Honghu

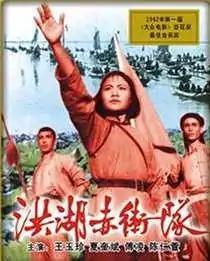
The Red Guards on Honghu Lake

The scenic Lake Honghu was the centerpiece of a revolutionary opera: "The Red Guards on Honghu Lake" which was based on a true story about the Red Army and its struggle with the Kuomintang (KMT) in the Chinese Civil War.